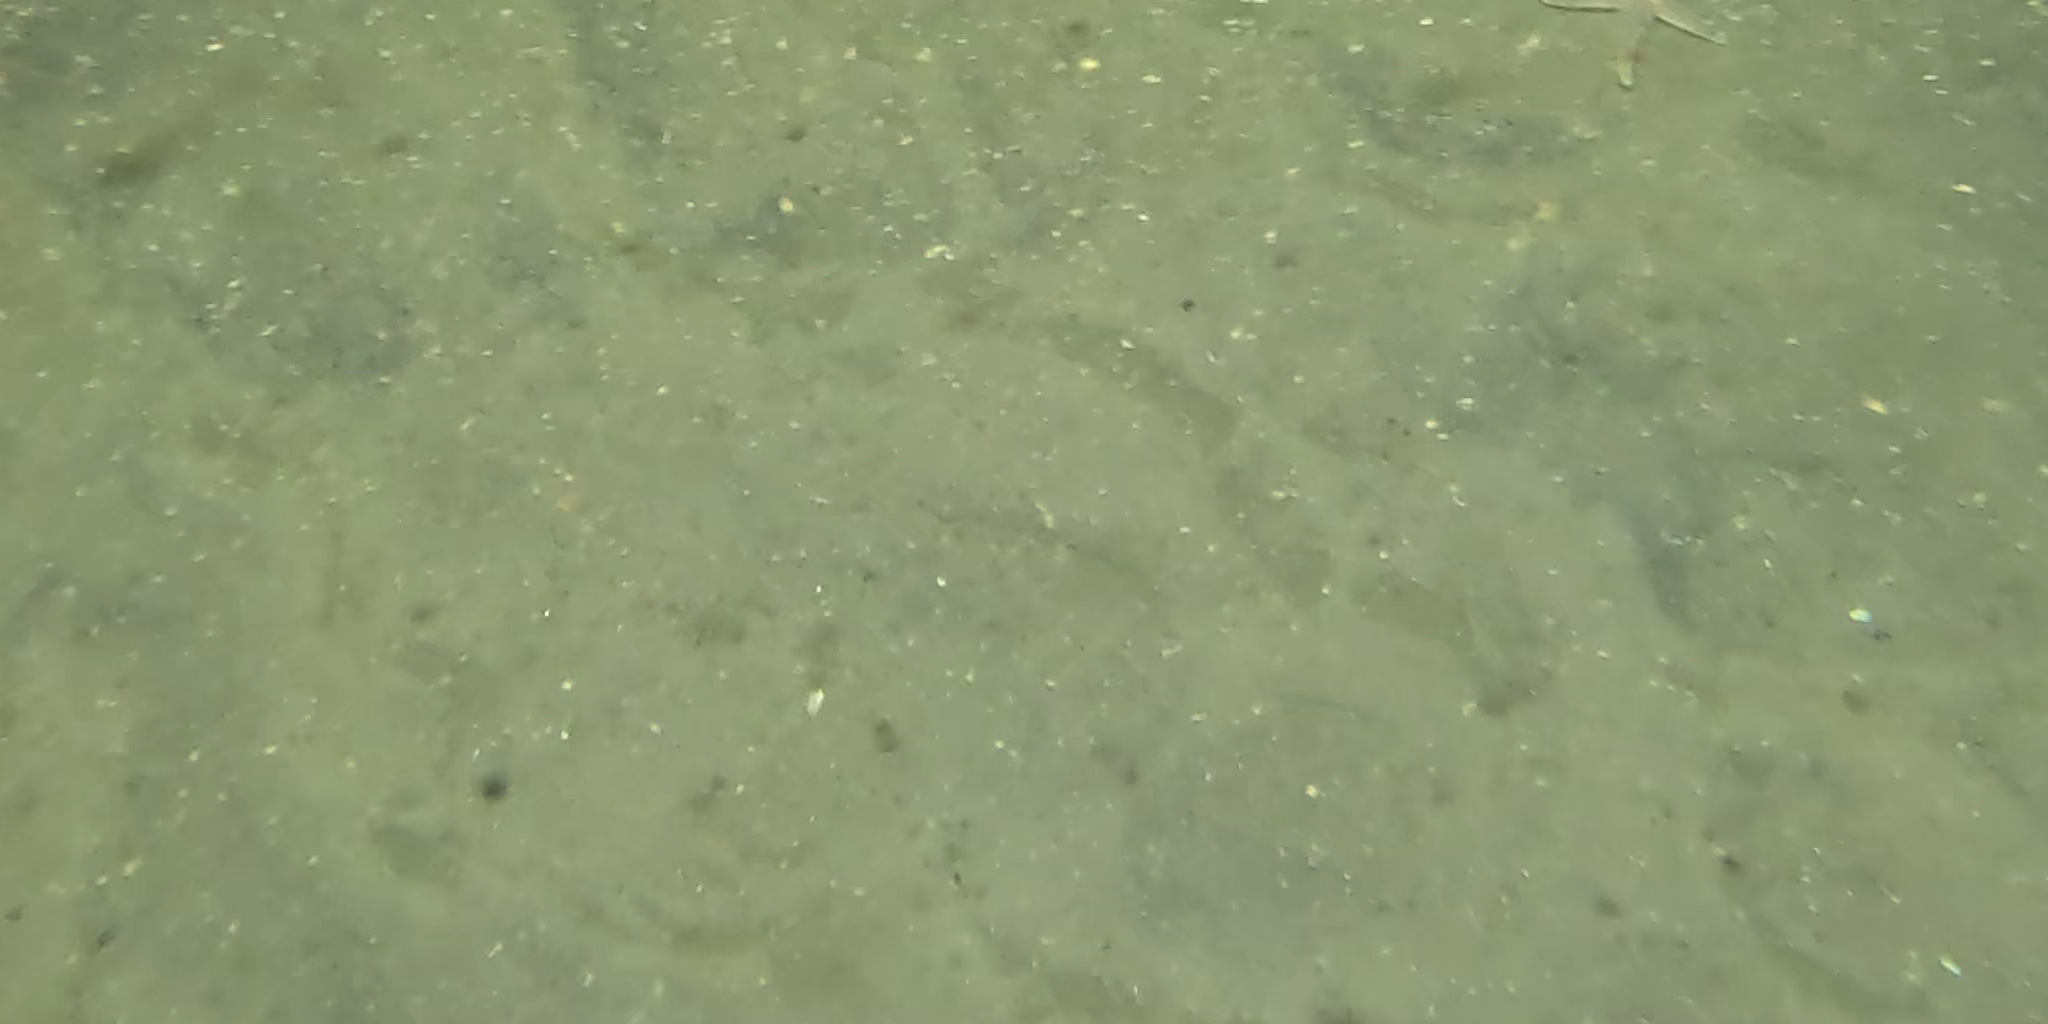
Seabed habitat: sand